39th César Awards

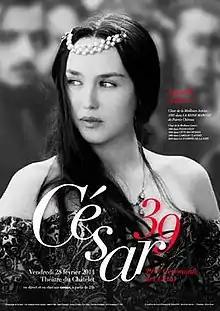
The official César Award poster features French actress Isabelle Adjani, in the 1994 film "La Reine Margot".

The 39th Annual César Awards ceremony, presented by the French Academy of Cinema Arts and Techniques (Académie des Arts et Techniques du Cinéma), was held on 28 February 2014, at the Théâtre du Châtelet in Paris. "Me, Myself and Mum" received ten nominations, "Stranger by the Lake" and "Blue Is the Warmest Colour" both received eight nominations each.